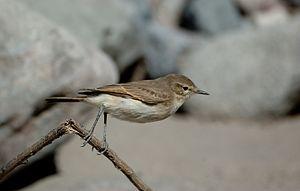
Le Dormilon à bec maculé est une espèce de passereau placée dans la famille des Tyrannidae. Il mesure entre 12 et 14 centimètres.